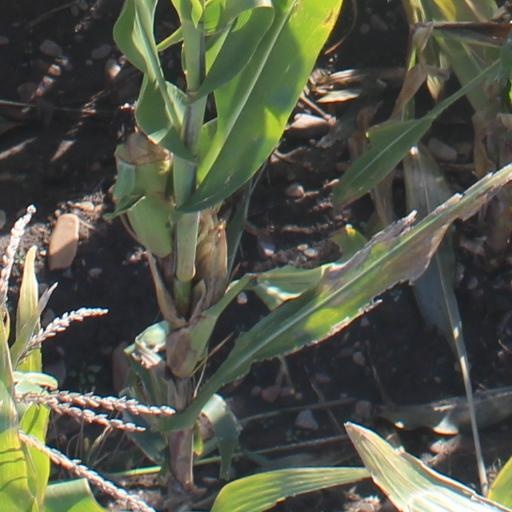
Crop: maize; corn